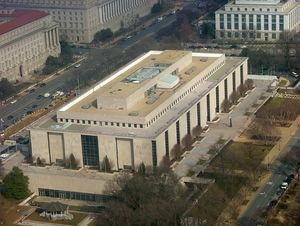
Le musée national d'histoire américaine est un musée américain situé à Washington D.C.. Part de la Smithsonian Institution, il regroupe plusieurs collections sur l'héritage et le patrimoine des États-Unis, dans tous les domaines.